History of South Korea

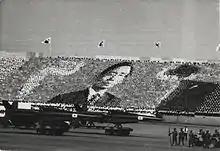
A card portrait of Park Chung-hee during a military parade on Armed Forces Day, 1 October 1973

Park's administration started the Third Republic by announcing the Five-Year Economic Development Plan, an export-oriented industrialization policy. Top priority was placed on the growth of a self-reliant economy and modernization; "Development First, Unification Later" became the slogan of the times and the economy grew rapidly with vast improvement in industrial structure, especially in the basic and heavy chemical industries. Capital was needed for such development, so the Park regime used the influx of foreign aid from Japan and the United States to provide loans to export businesses, with preferential treatment in obtaining low-interest bank loans and tax benefits. Cooperating with the government, these businesses would later become the "chaebol".